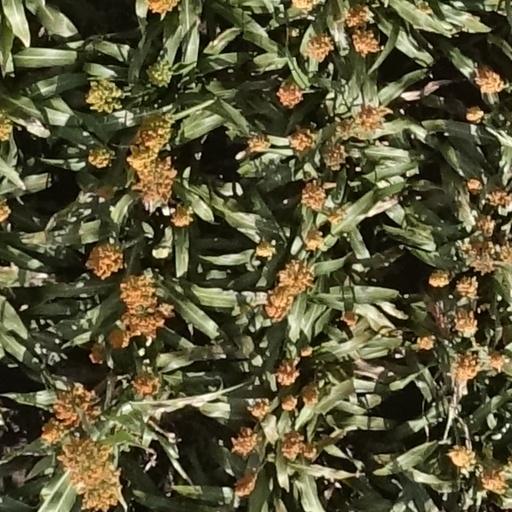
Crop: sorghum